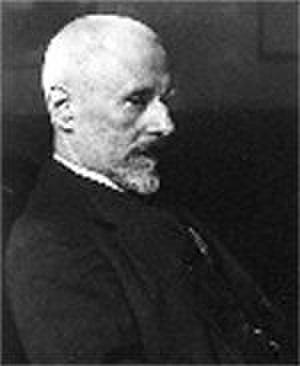
Rudolf Wegscheider est un chimiste autrichien. Il est le fondateur de l'école autrichienne de chimie. Il est connu pour avoir introduit le principe de detailed balance en cinétique chimique.